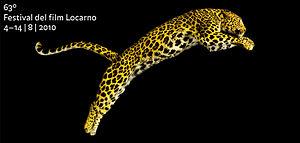
Le Festival international du film de Locarno est un festival de cinéma consacré au cinéma d'auteur qui se déroule chaque été dans la ville suisse italienne de Locarno.